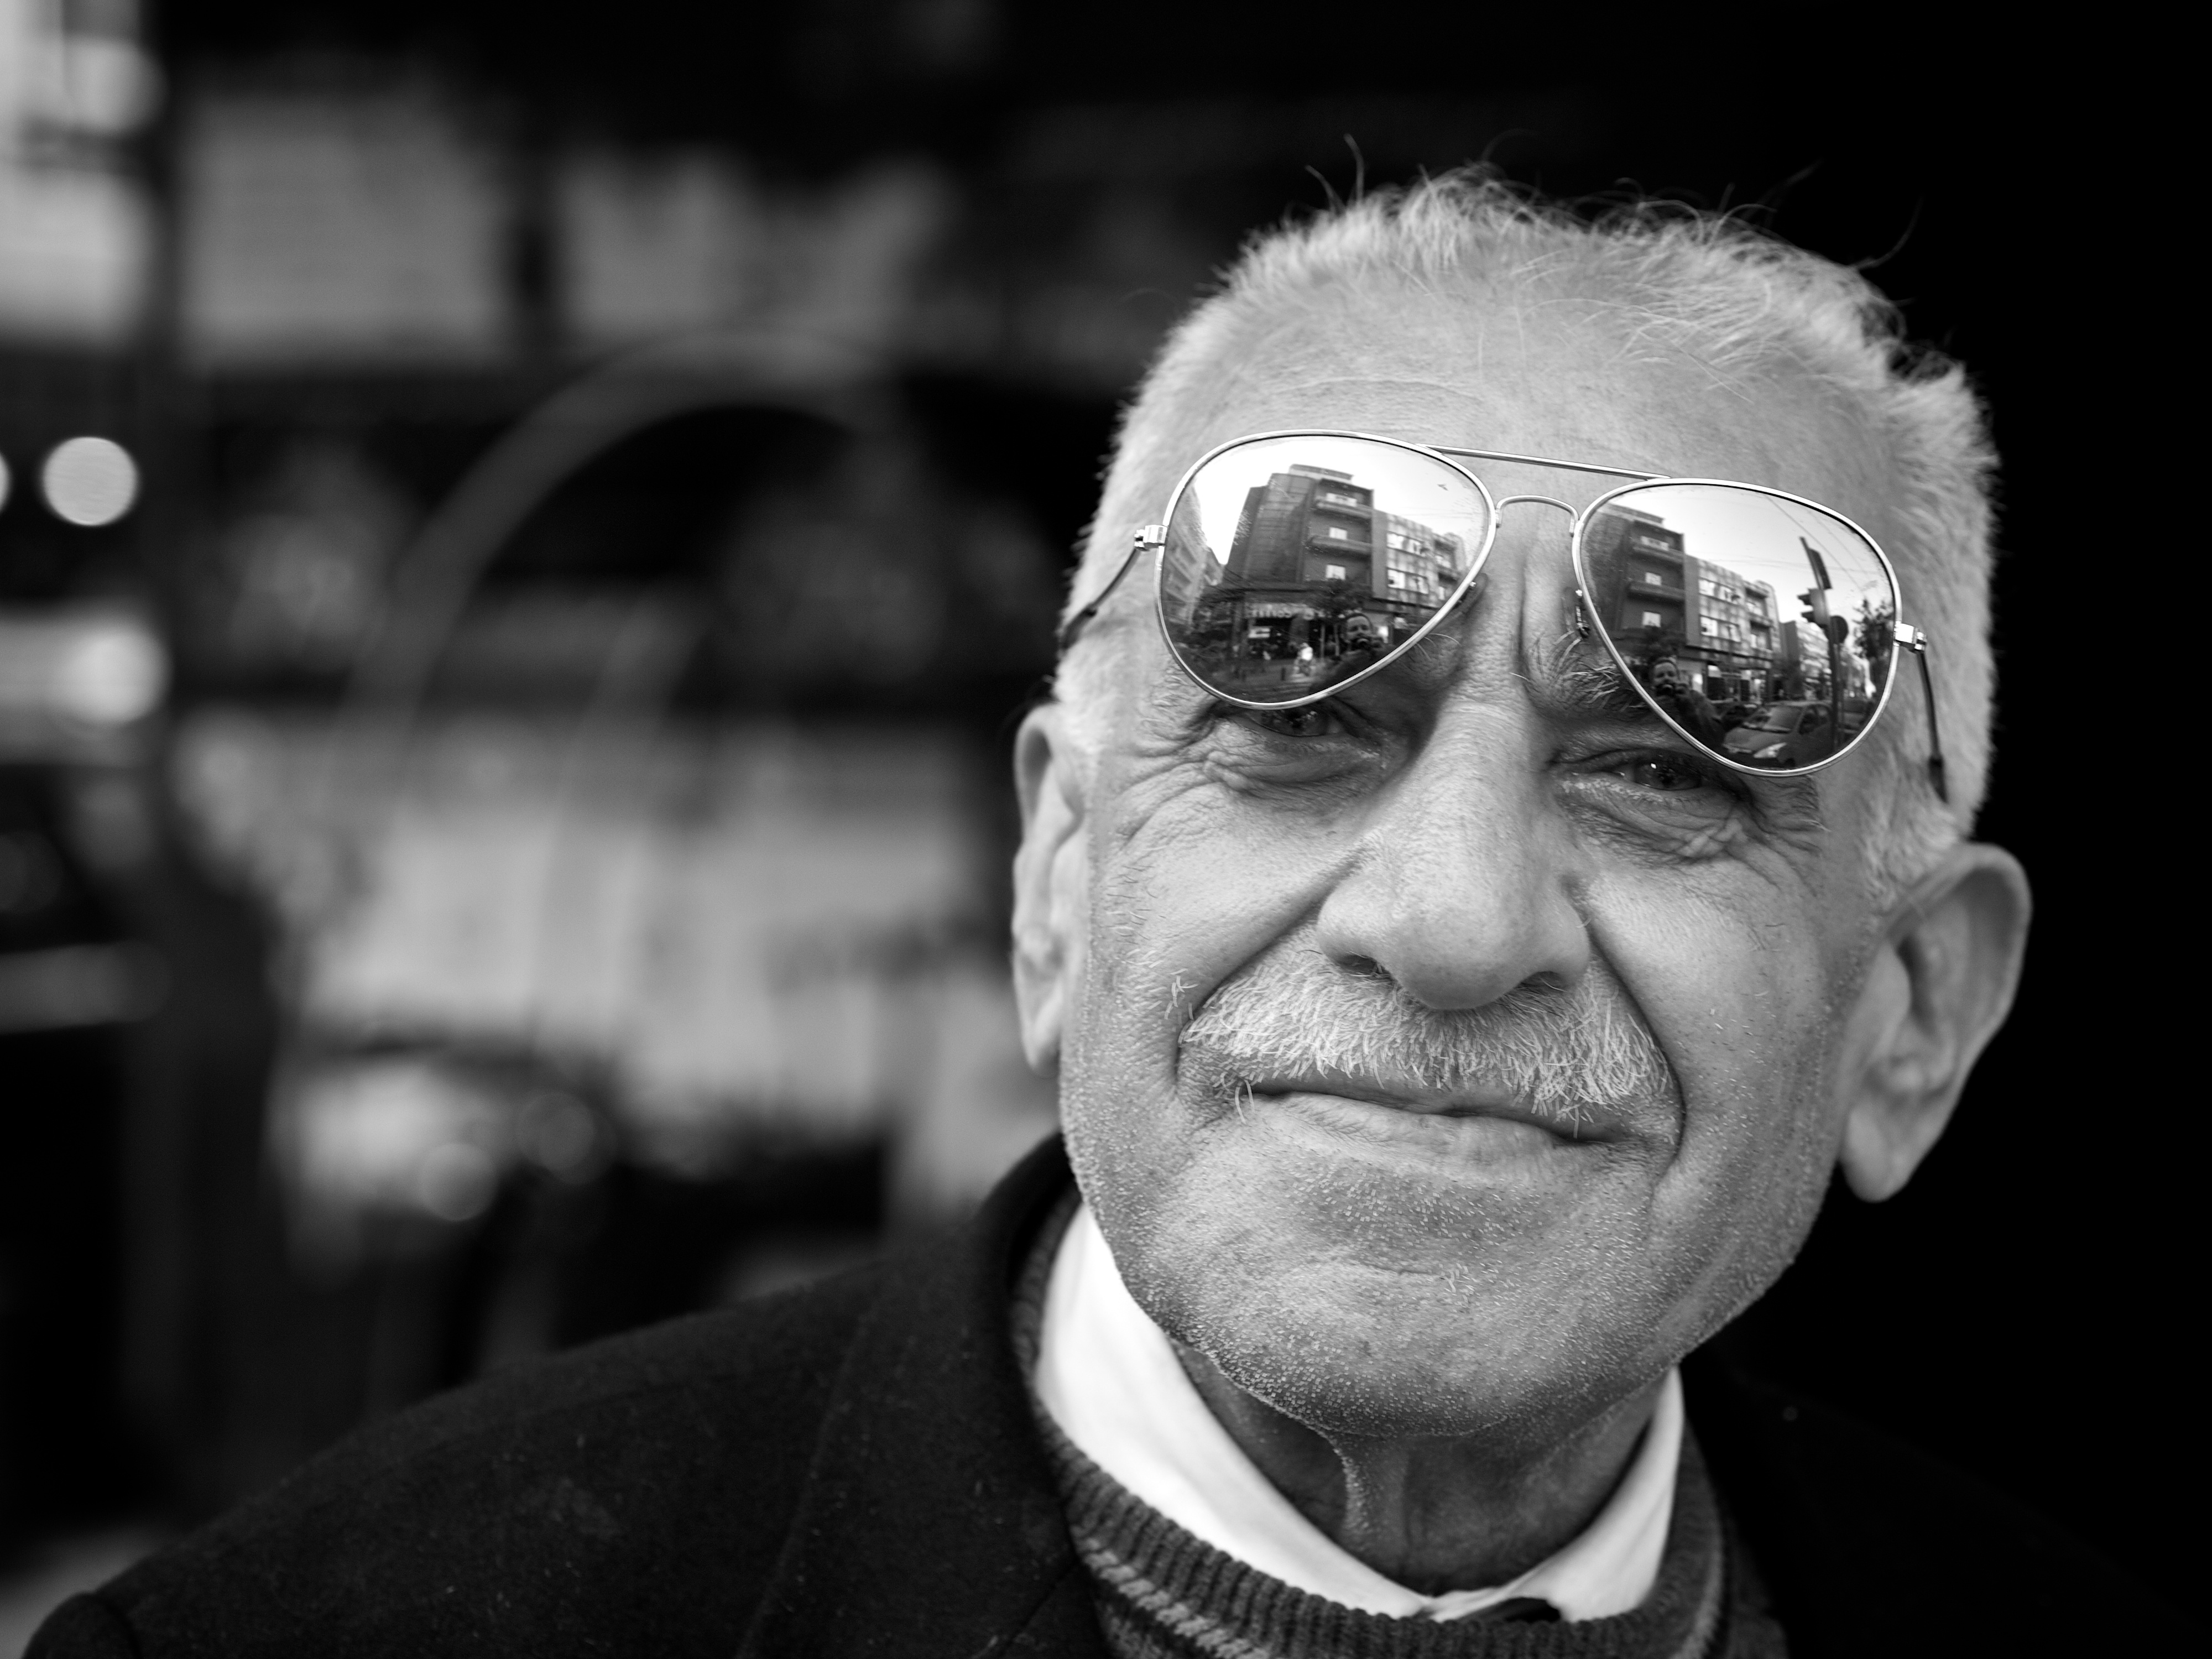
man, person, black and white, white, street, photography, ebook, portrait, training, black, monochrome, streetphotography, flickr, thomas, video, glasses, head, olympus, photograph, eyewear, omd, fuji, leica, monochrom, leuthard, hcb, thomasleuthard, monochrome photography, portrait photography, vision care